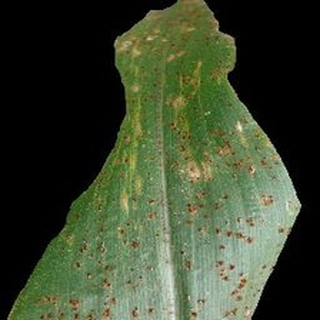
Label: corn_common_rust